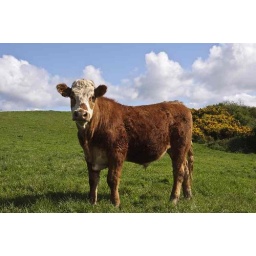
cow bull close up picture in farm field